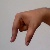
The image shows a hand gesture representing the letter 'Q' in Indian Sign Language.